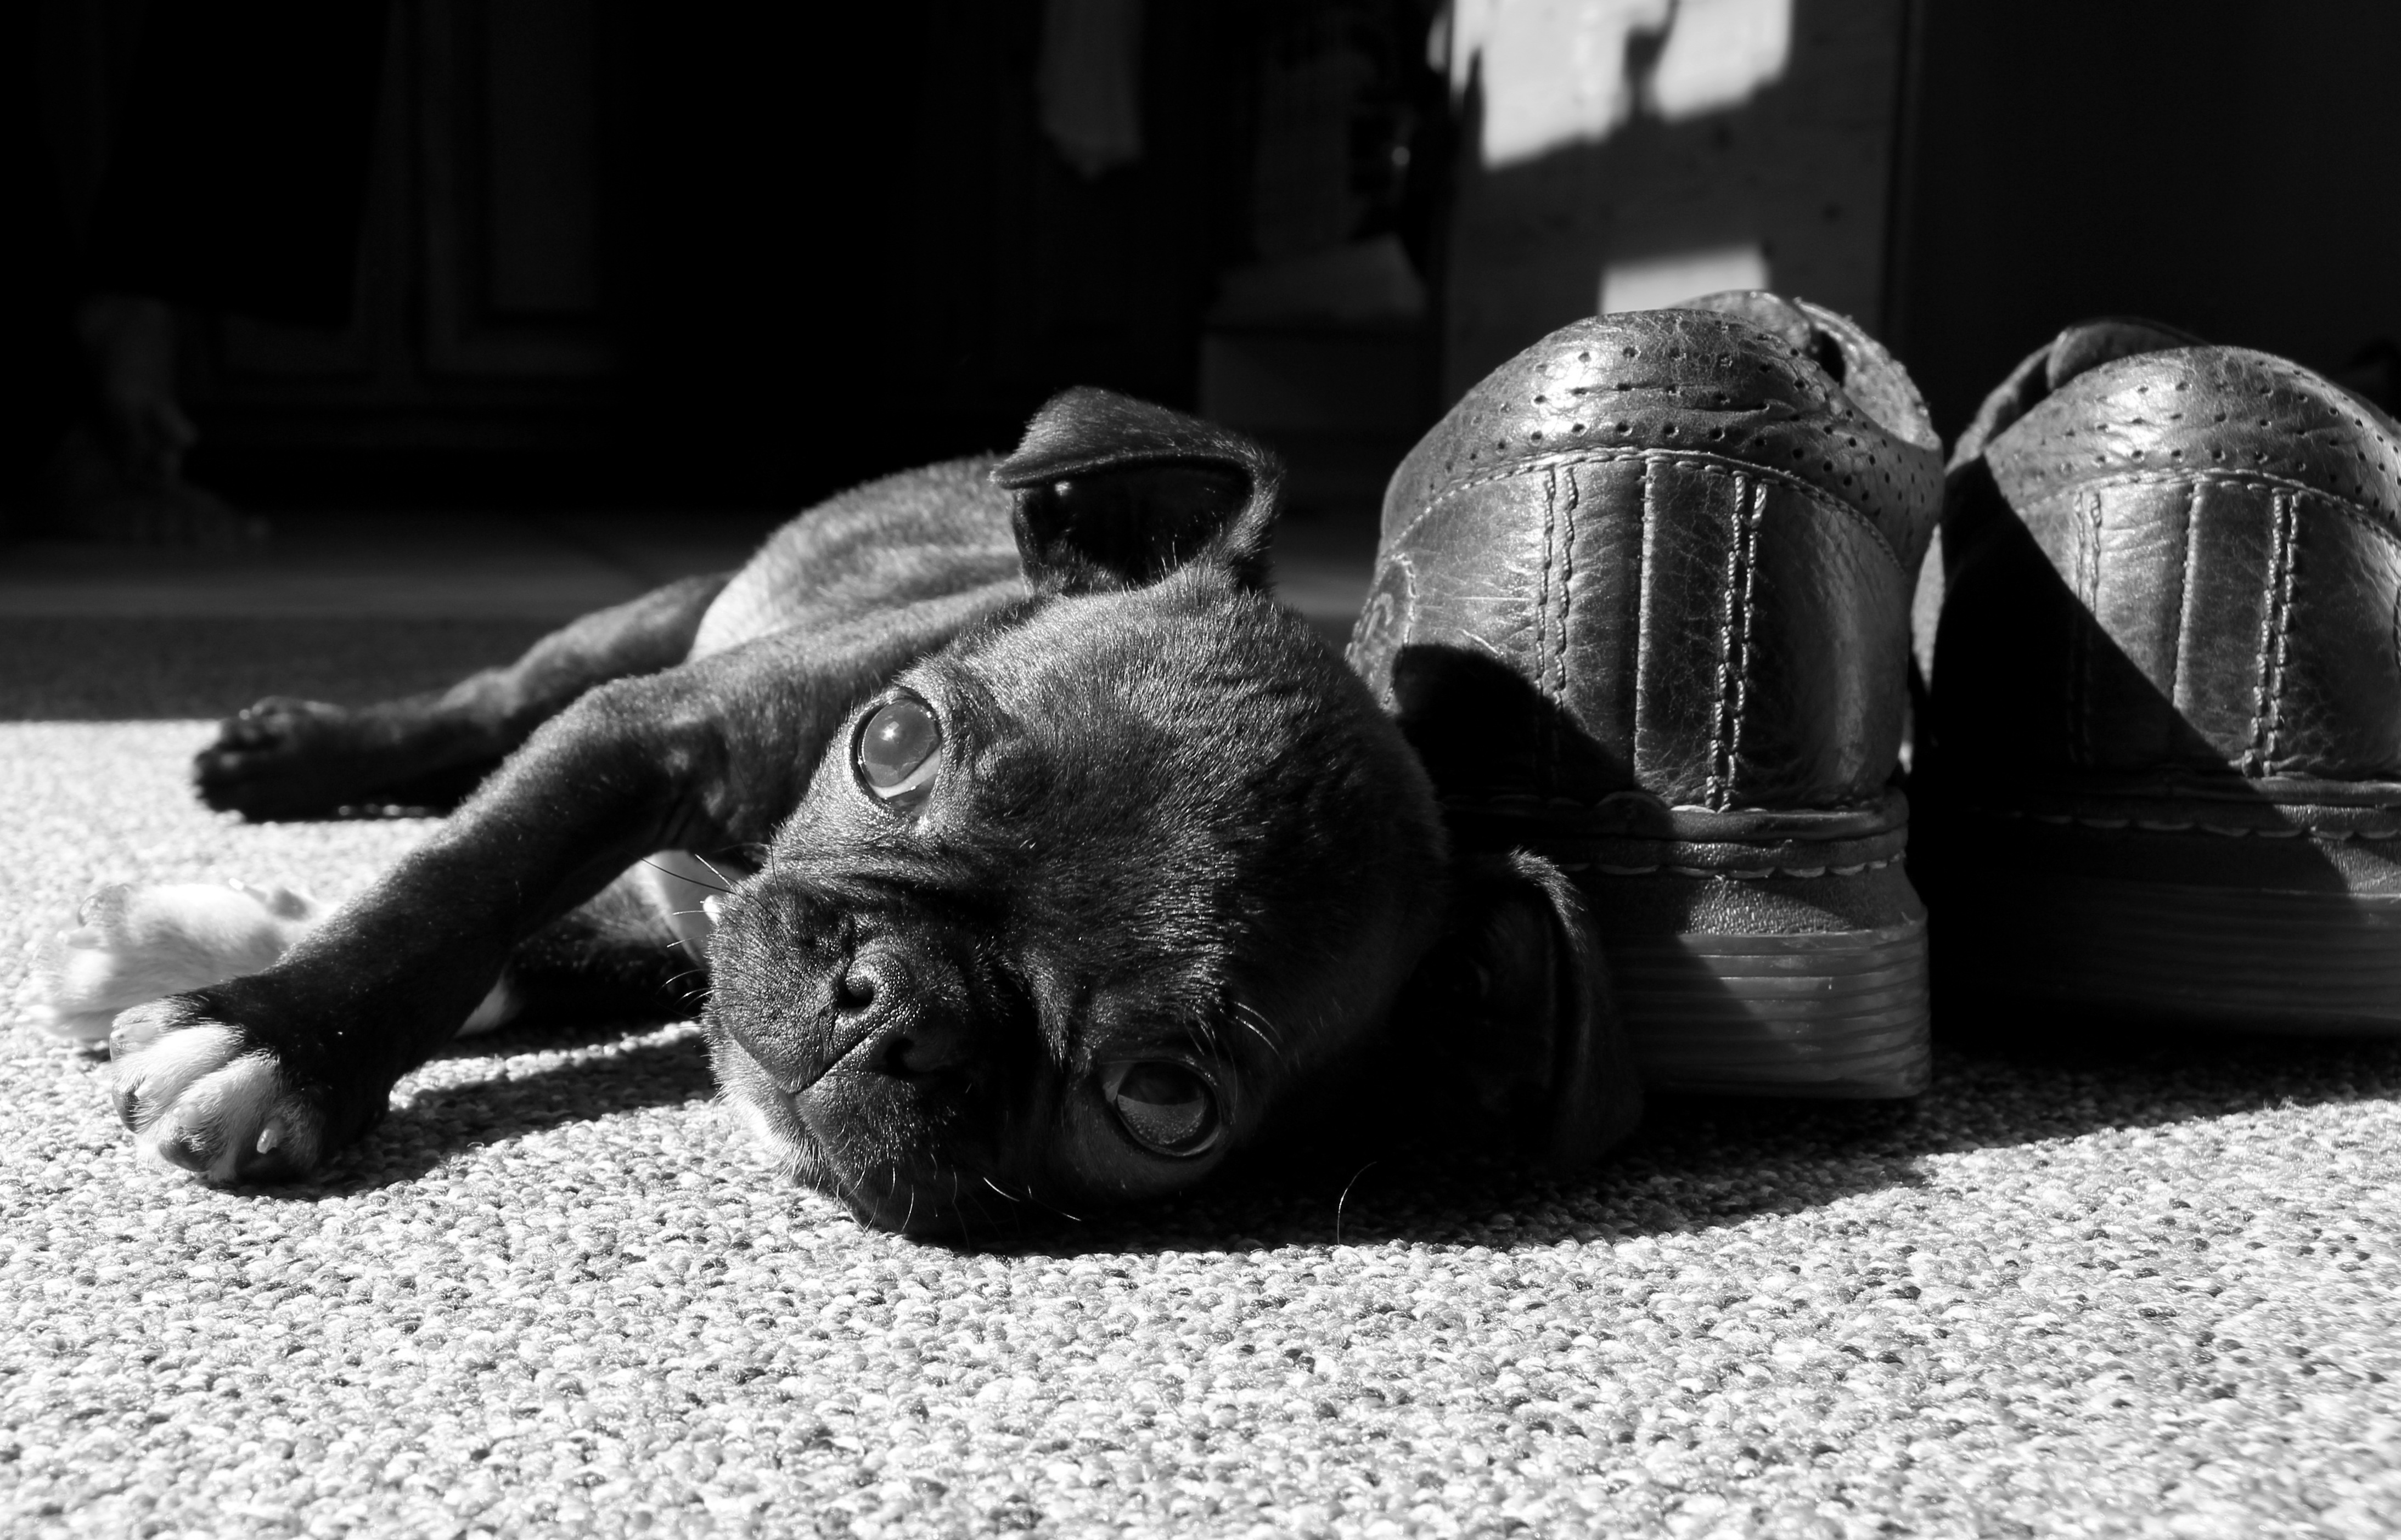
black and white, white, photography, puppy, dog, cute, statue, mammal, black, monochrome, pug, relaxing, sculpture, art, photograph, boston terrier, monochrome photography, dog like mammal, human positions